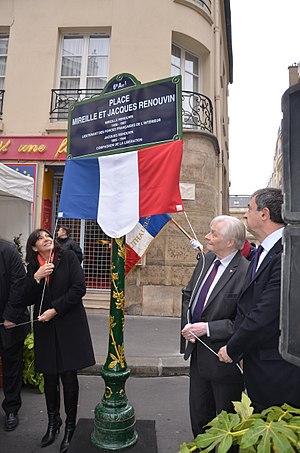
Inauguration de la place Mireille-et-Jacques-Renouvin, à Paris, le 26 mars 2016, par Anne Hidalgo, maire de Paris.
La place Mireille-et-Jacques-Renouvin est une voie publique située dans le 6ᵉ arrondissement de Paris, située à l'intersection de la rue de Rennes et de la rue Cassette.
Jacques Renouvin, né à Paris le 6 octobre 1905 et mort en déportation le 24 janvier 1944 à Mauthausen, est un militant royaliste et héros de la Résistance.